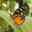
Label: butterfly